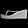
Label: Sandal